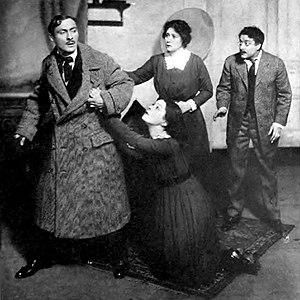
Le Canard sauvage est une pièce norvégienne d'Henrik Ibsen, écrite en 1884 et créée en 1885.